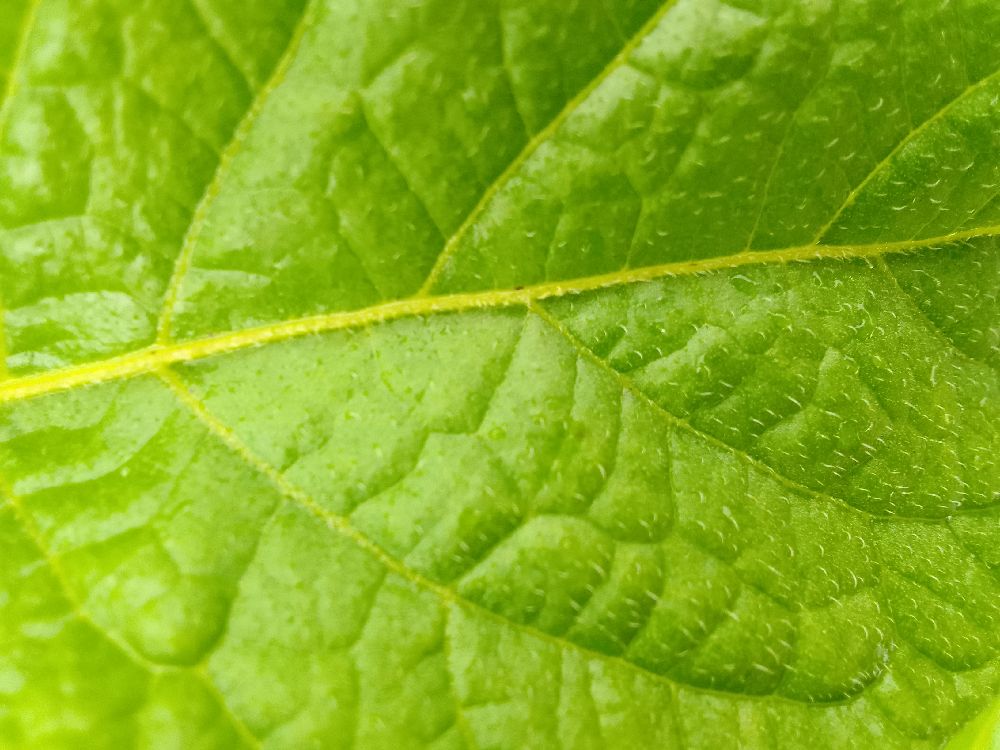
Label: Healthy